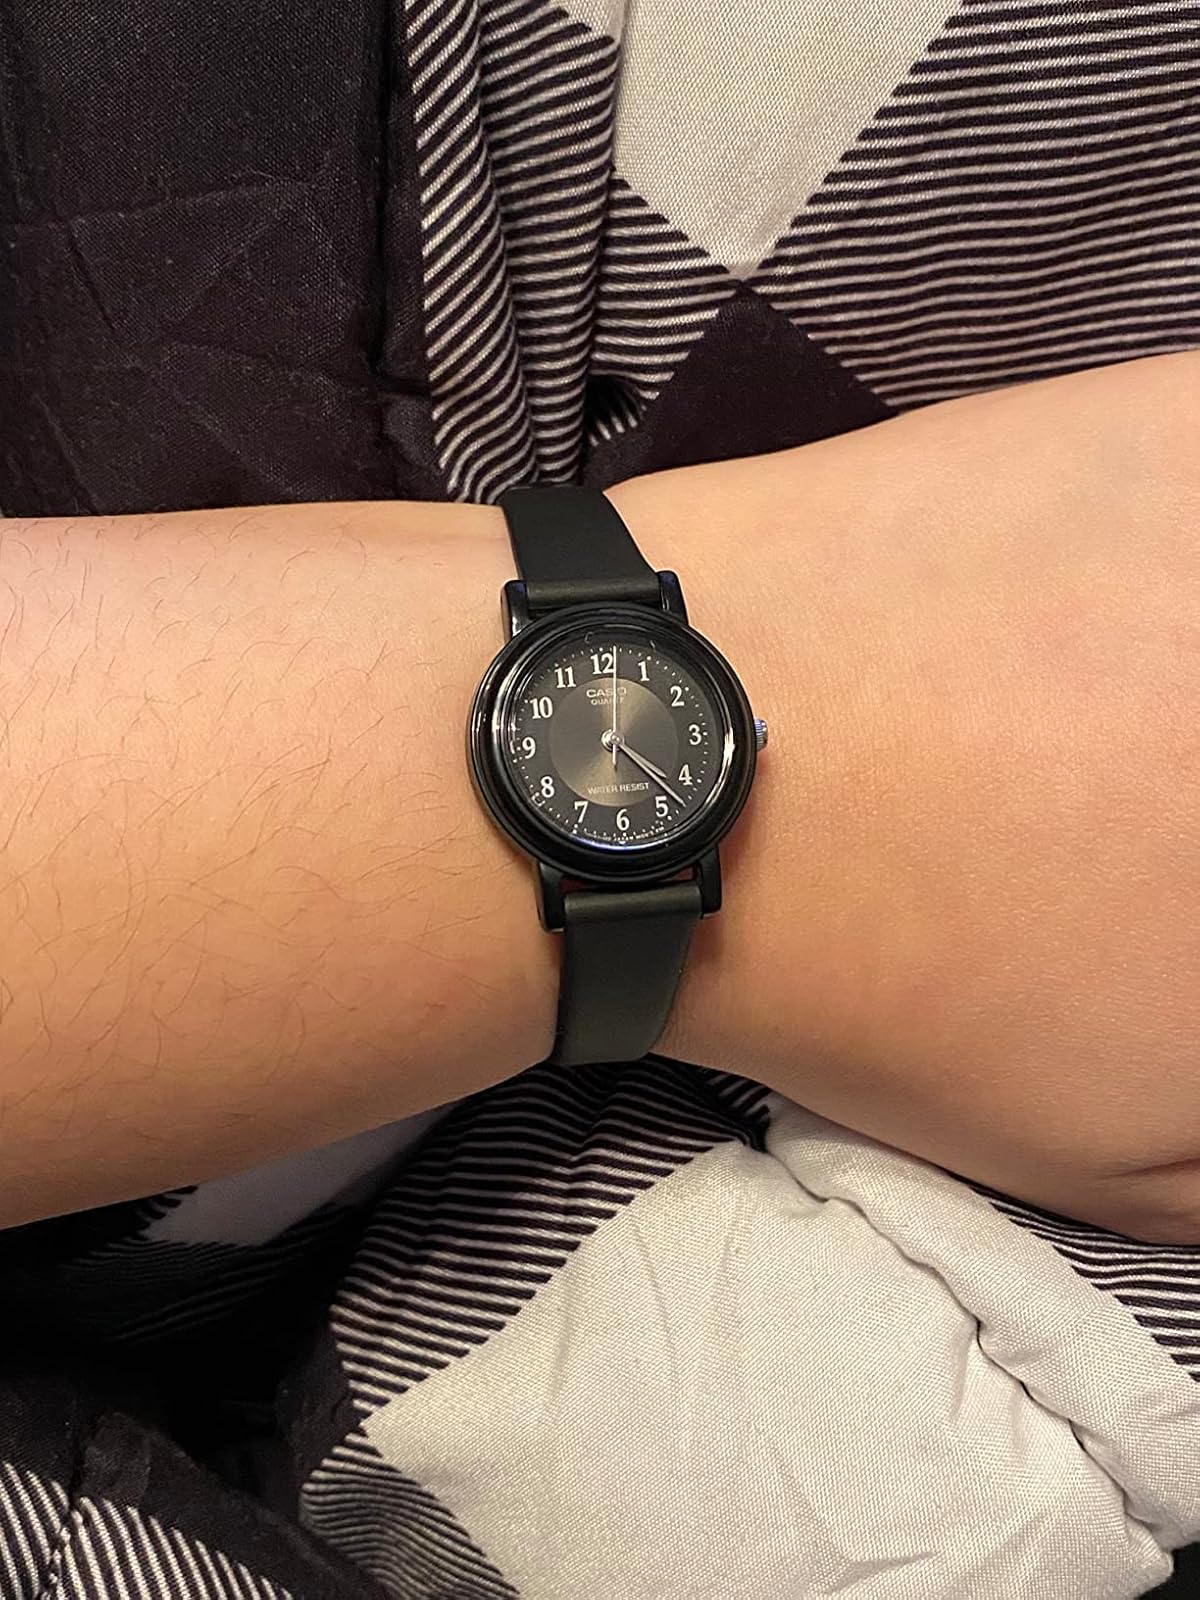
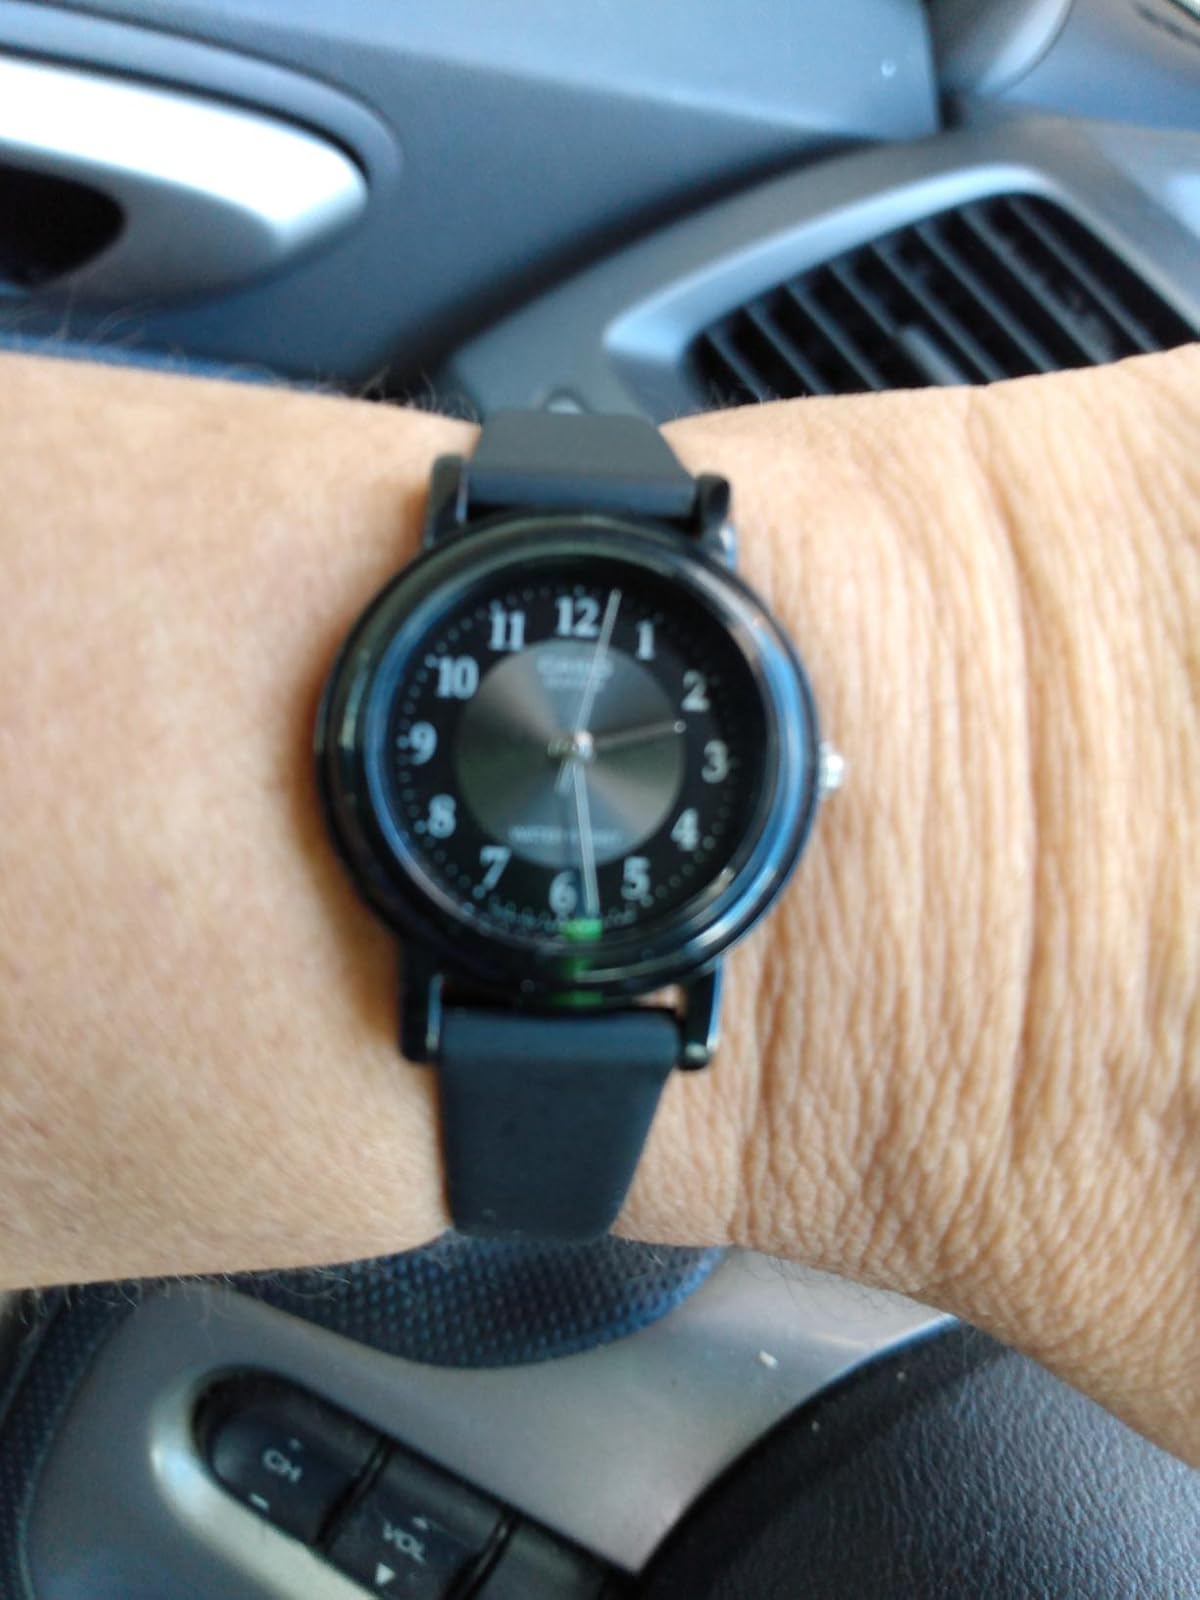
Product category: accessories_watch
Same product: yes